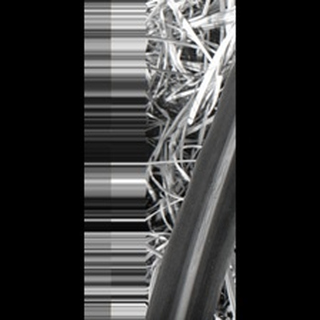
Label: sugarcane_red_rot